2012 Tour de France, Prologue to Stage 10

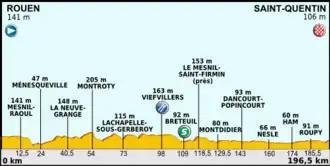
Stage five profile

A three-rider breakaway was formed in the early kilometres of the stage, with the riders all representing French-licensed Professional Continental teams. Home riders David Moncoutié and Anthony Delaplace were joined by Japan's Yukiya Arashiro representing , as they set about gaining an advantage of over eight-and-a-half minutes from the main field. On the day, Moncoutié and Delaplace would ultimately share the four categorised climbs between them, each scoring two points towards the mountains classification; while Arashiro, the best sprinter among the trio, took maximum points at Fécamp. The now-customary bunch sprint for the minor points was again taken by 's Mark Cavendish, after launching his sprint off the rear wheel of 's Matthew Goss. 's Mark Renshaw just edged out points leader Peter Sagan of for sixth place points. A light rain shower hit the race with around remaining, before the first crash of the day with 's Jonathan Cantwell and Sagan's teammate Vincenzo Nibali among those delayed, but both would later rejoin the main field.